SSC Yugal

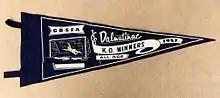
Banner commemorating 1957 Robinson Cup victory

Dalmatinac entered the Granville District Junior competition in 1957 and won the Robinson Cup. The following year they were granted admission to the NSW Federation of Soccer Clubs and won their way to Second Division where they met with moderate success.